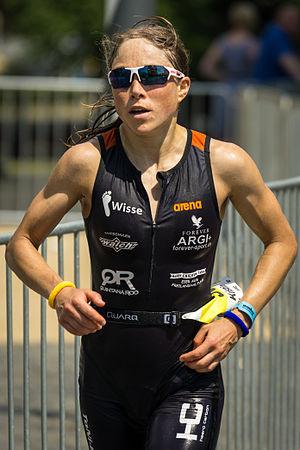
Kristin Möller, née le 5 avril 1984 à Gera, est une triathlète et duathlète allemande, multiple vainqueur sur triathlon Ironman.